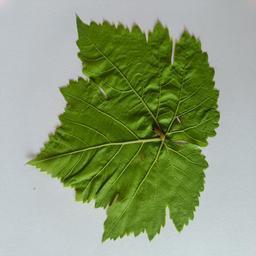
Label: Healthy Leaves